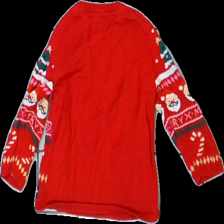
View: back
Type: Sweater
Category: Children
Brand: H&M
Colors: Red, Multicolor
Material: 100% bomull
Pattern: Other
Cut: C-collar
Size: 80
Season: Winter
Price range: 50-100
Recommended usage: Reuse
Description: jul tröja